George Henry Corliss

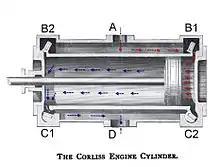
Detail of a Corliss-type valvegear showing the path of high-pressure steam (in red) and low-pressure steam (in blue). With each stroke, the four valves alternate opening and closing, driving the piston back and forth

Corliss displayed early signs of his mechanical abilities in 1837, after a flood washed away a bridge over the Batten Kill in Greenwich. He organized other local builders in erection of a replacement structure. After graduating from Castleton in 1838, he established his own general store in town of Greenwich where he remained for three years. In January 1839 he married Phebe F. Frost, a native of Canterbury, Connecticut. Together they had two children, Maria and George, Jr.